Matimtiman Cruz

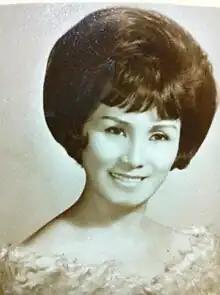

Maria Josefa Cruz (August 21, 1921 – April 14, 1992), better known by her screen name Matimtiman Cruz, was a Filipina radio personality, actress and comedian.